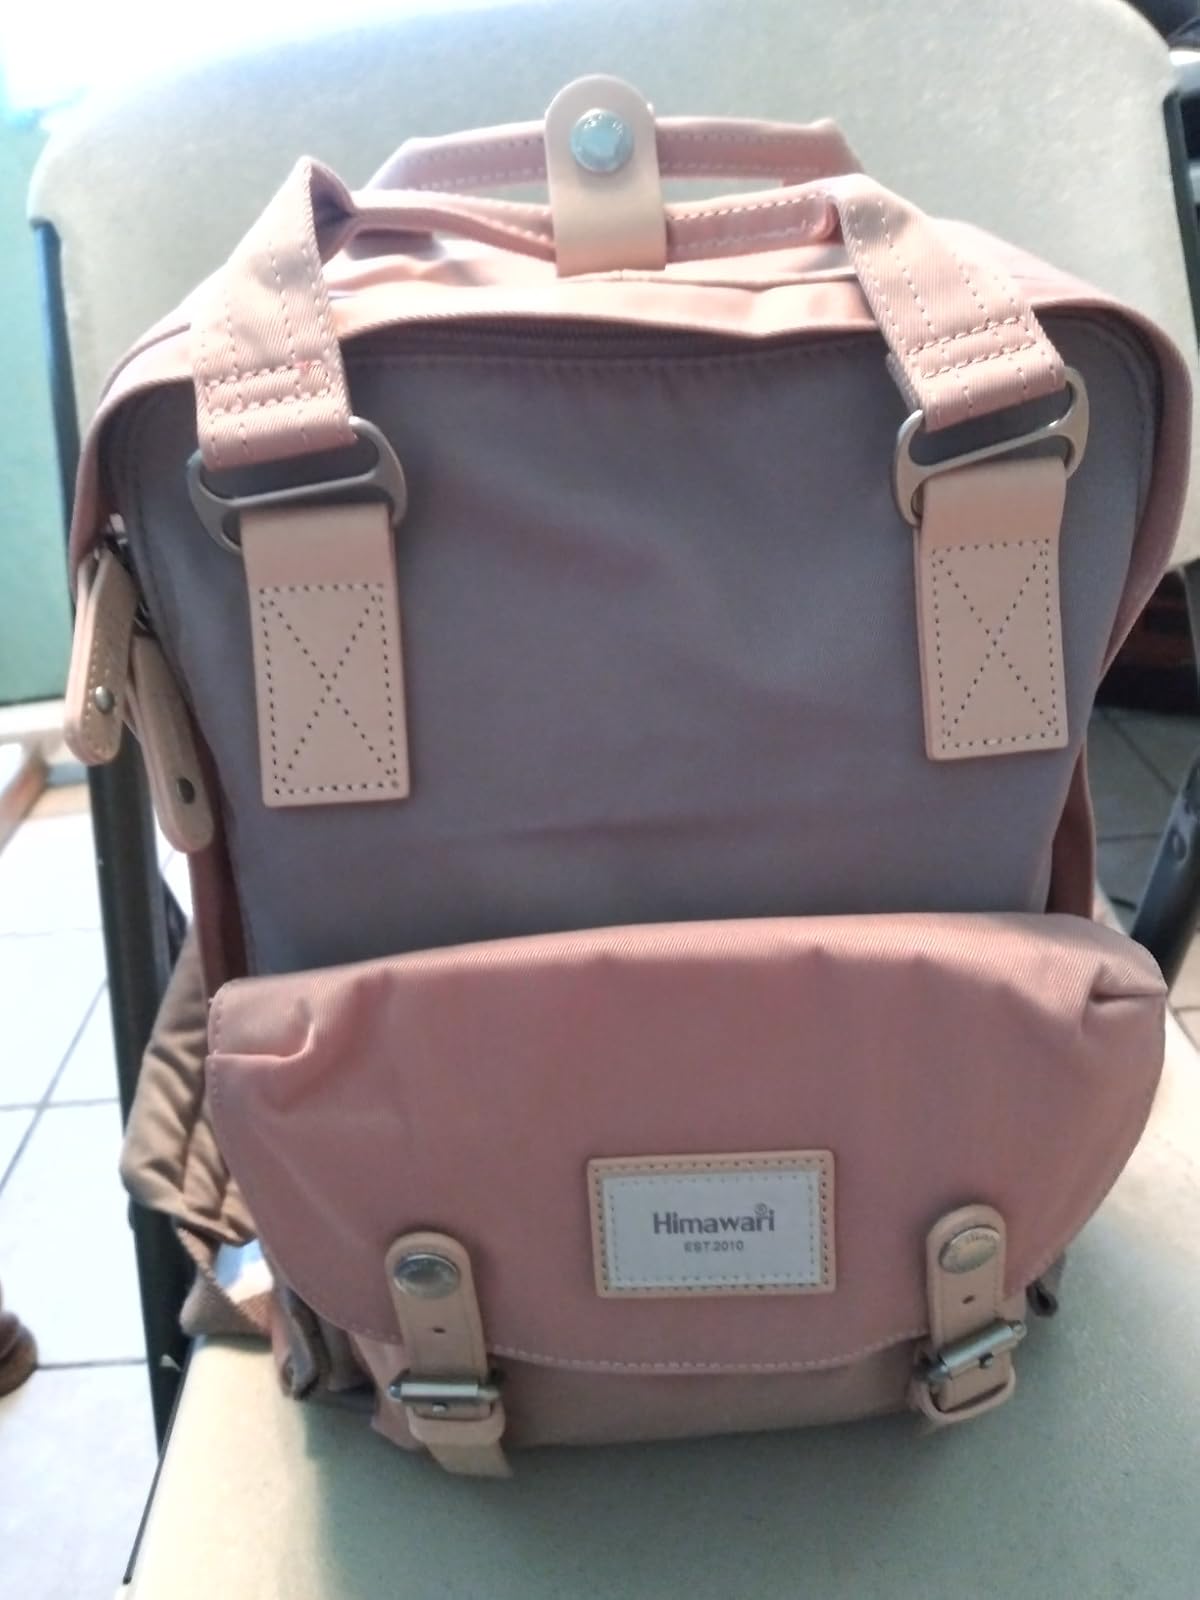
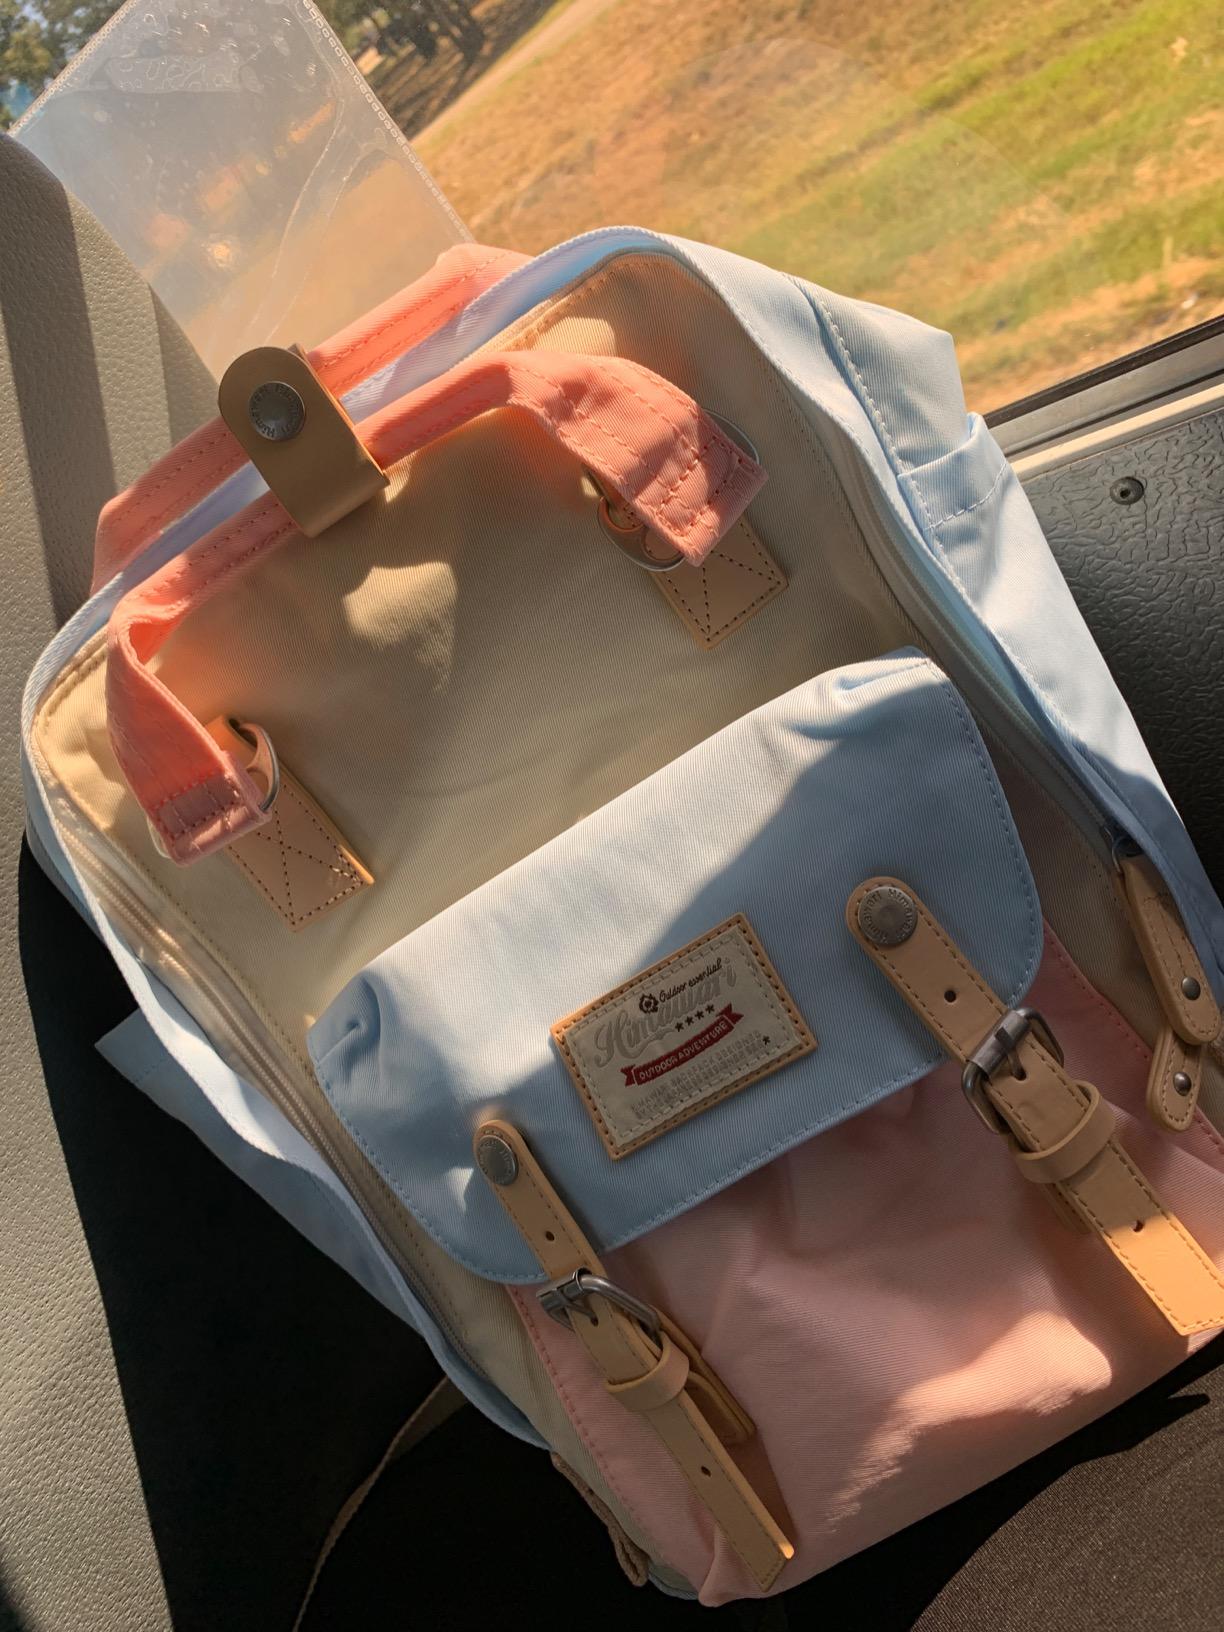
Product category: bag
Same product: no